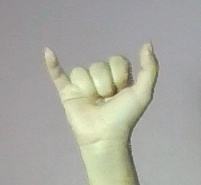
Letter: ya